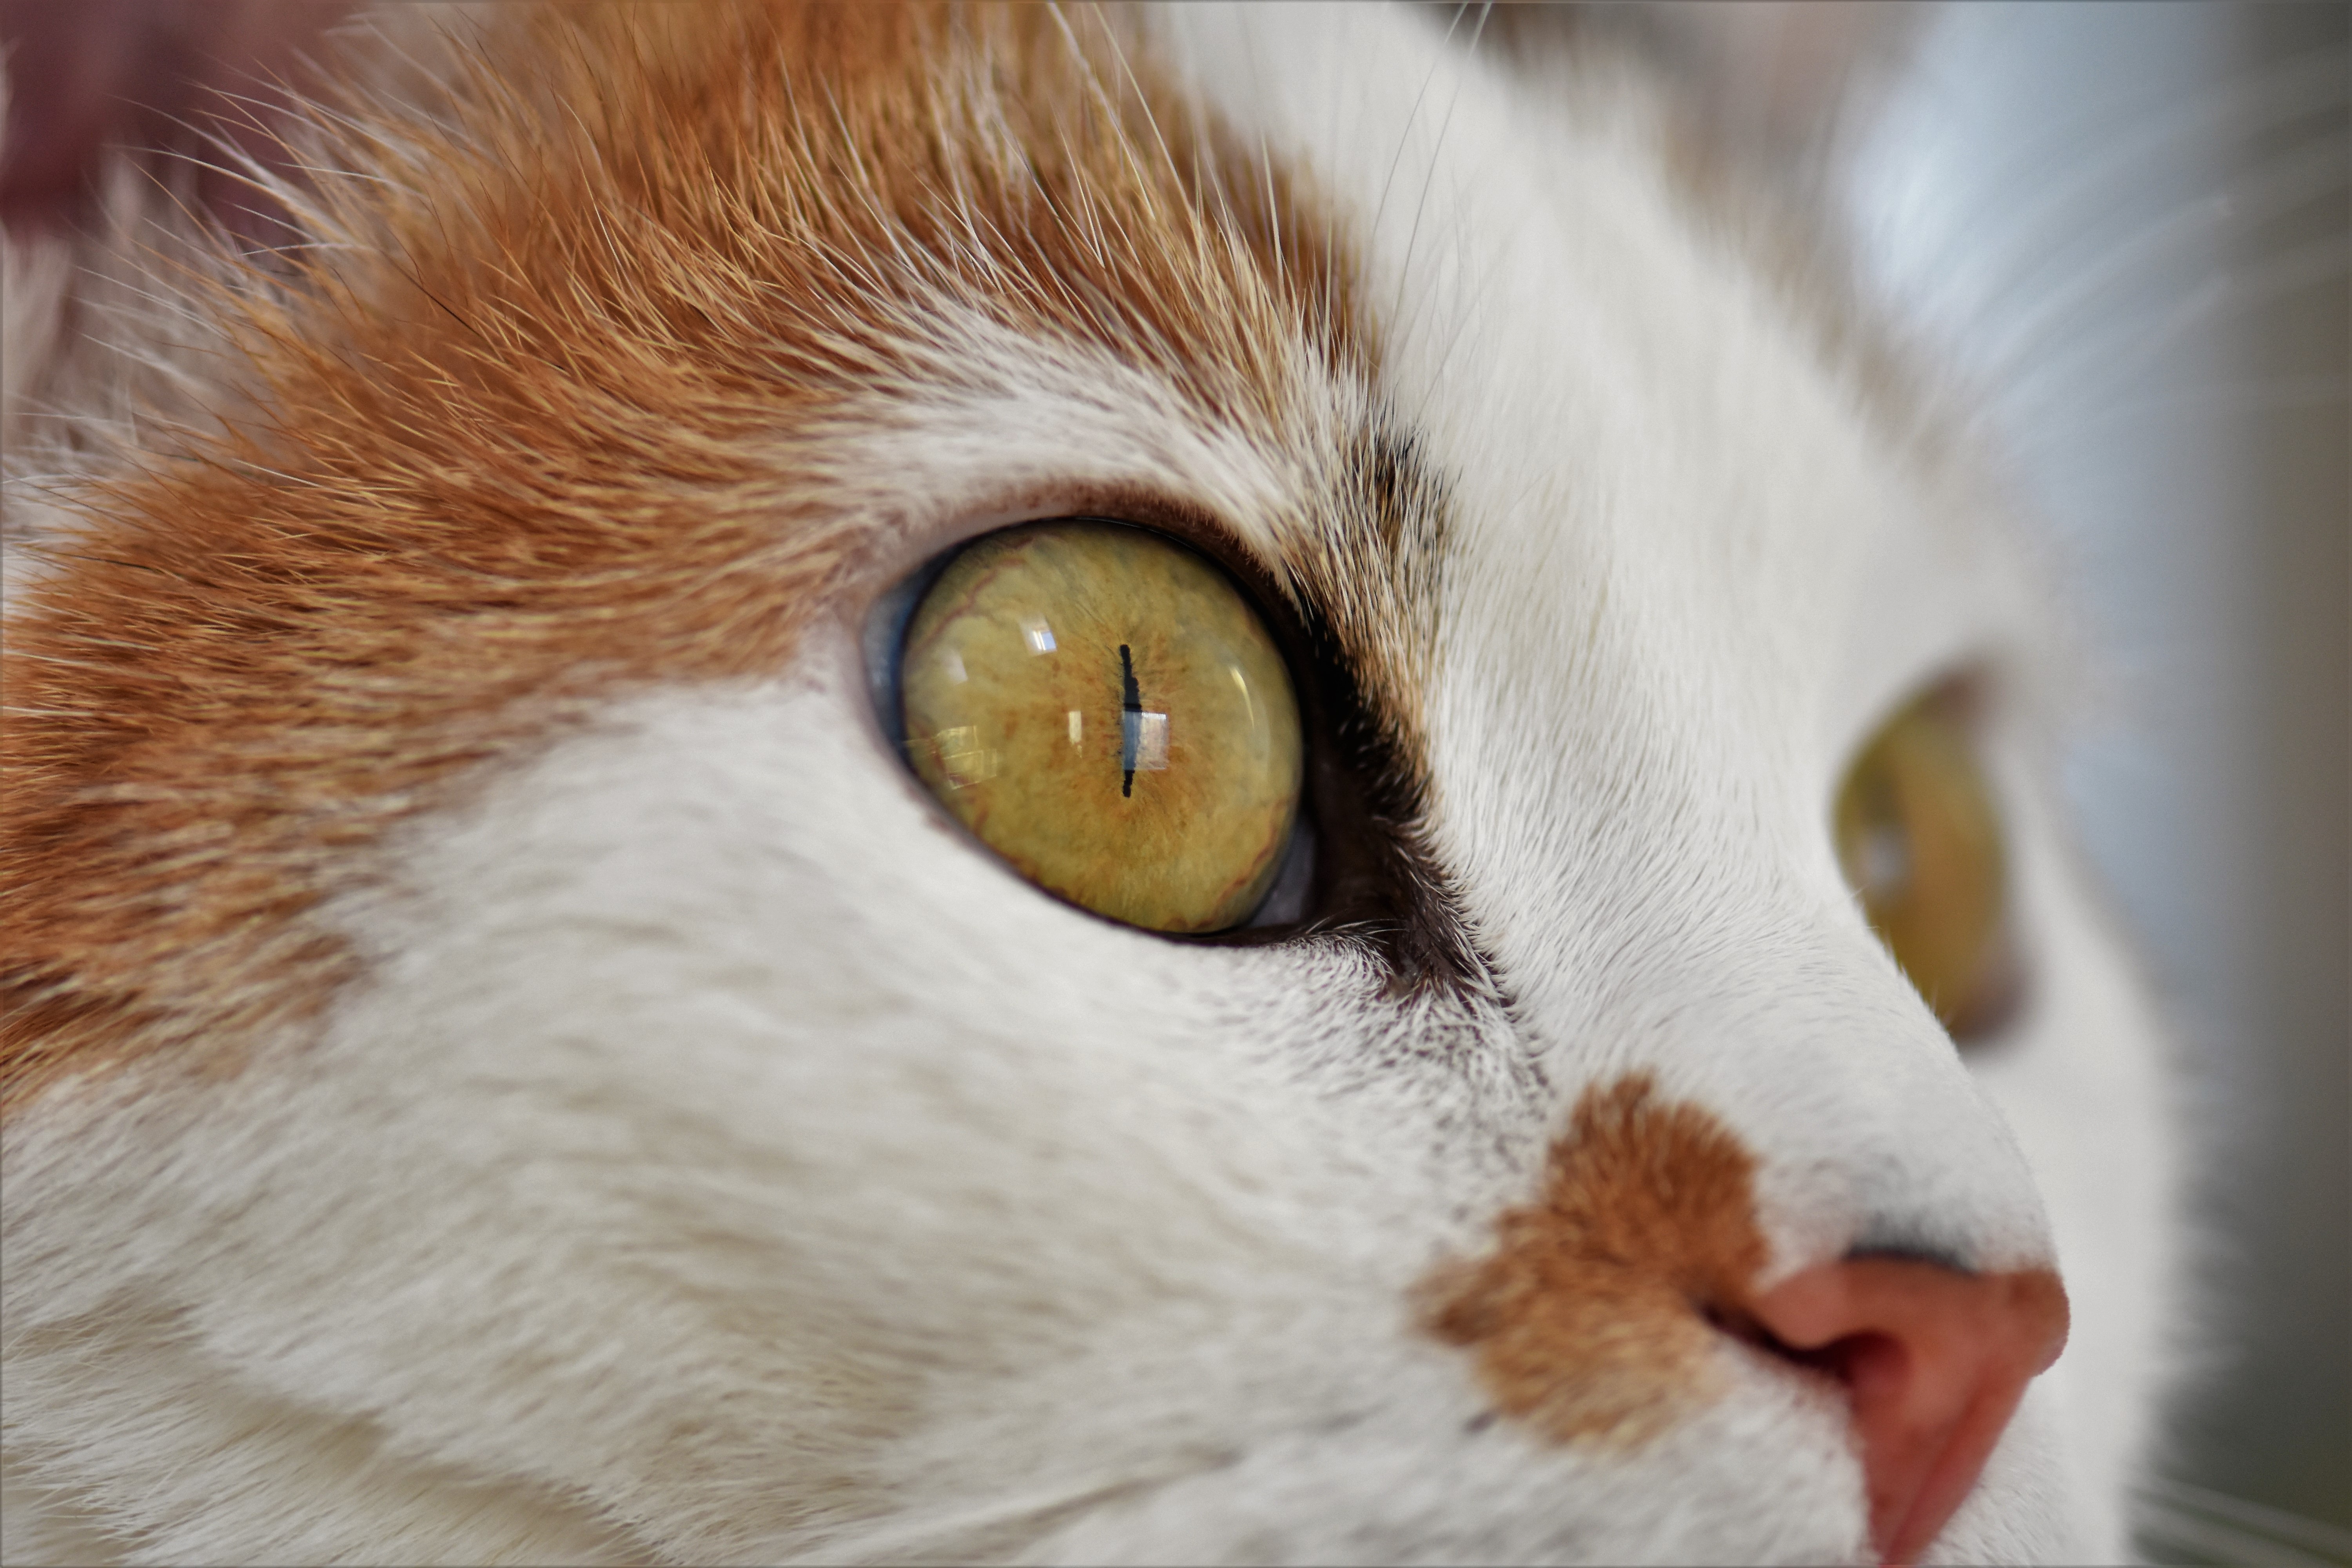
white, animal, pet, cat, macro, mammal, close, fauna, close up, nose, whiskers, snout, eye, adidas, skin, vertebrate, organ, domestic cat, cat face, cat's eyes, small to medium sized cats, cat like mammal, domestic short haired cat